Māori land march

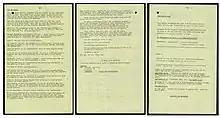
"Why We March"

In early March 1975, a hui (assembly) was called at Te Puea Memorial Marae in Māngere Bridge, with 79-year-old Whina Cooper present. Cooper had earned much recognition and respect over the many years of her social and political engagement among Māori people and was one of the few women in the Māori community recognised as a leader. Cooper felt that existing organisations like the New Zealand Māori Council, which had existed since 1962, and the Māori Women's Welfare League, founded in 1951, were too traditional and a more modern approach was needed. The hui discussed a march from Te Hāpua, a community at the top of the North Island, to Parliament in Wellington. It was thought that the march would gain public attention and raise awareness of Māori concerns, particularly of the "twin themes of landlessness and cultural loss", and it would be led both by the young activist group Ngā Tamatoa and more traditional elders like Cooper; in this way, it was hoped the march would be able to attract support from a wide range of Māori. The following four months were used for planning and fundraising. In August all preparations were made and support and accommodation provided at various marae along the route.